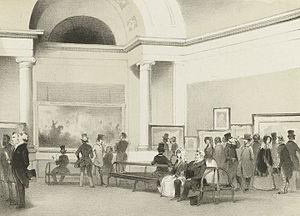
L’Exposition des maîtres vivants est une importante série d'expositions artistiques regroupant des œuvres d'artistes contemporains organisées entre 1808 et 1917 dans plusieurs grandes villes des Pays-Bas.